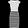
Label: Dress